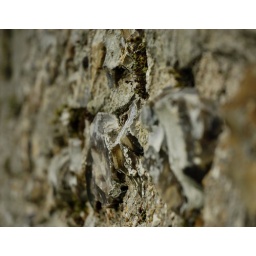
Portchester - flints in the curtain wall